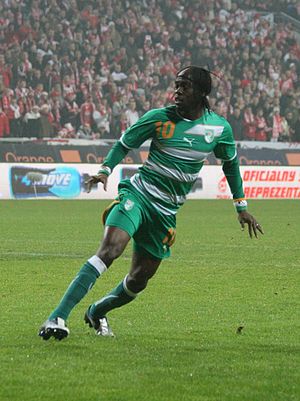
Gervinho
Gervais Yao Kouassi er en ivoriansk fodboldspiller, som spiller for den kinesiske klub Hebei China Fortune. Tidligere har han optrådt for AS Roma, Arsenal F.C., KSK Beveren samt for Le Mans UC72 og Lille OSC.